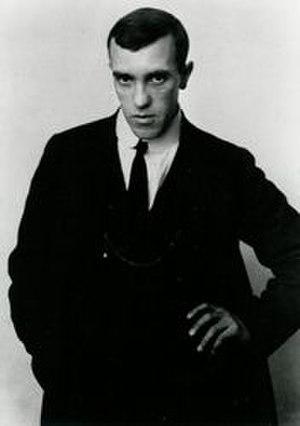
Konrad Vilhelm Mägi ou Konrad Mäe est un peintre estonien.